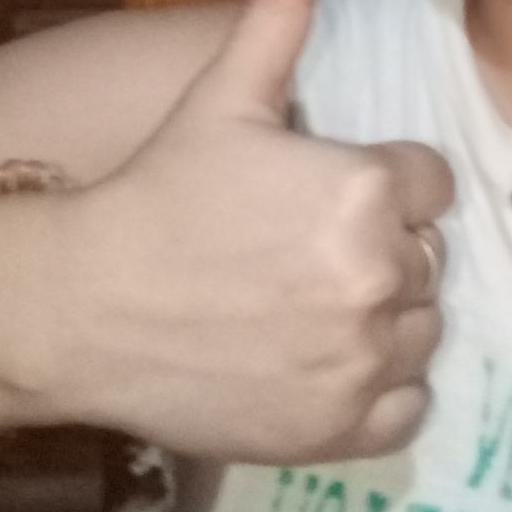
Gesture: like